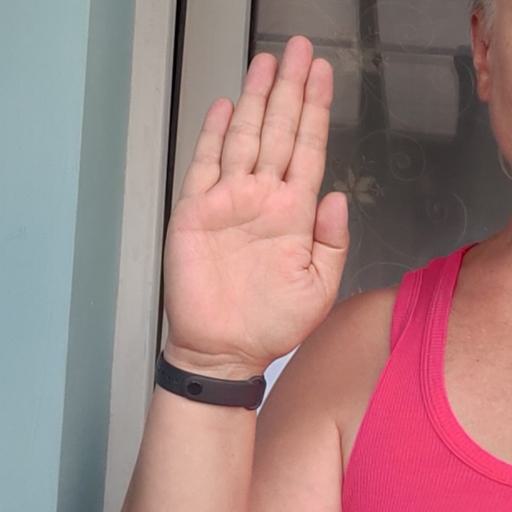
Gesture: stop